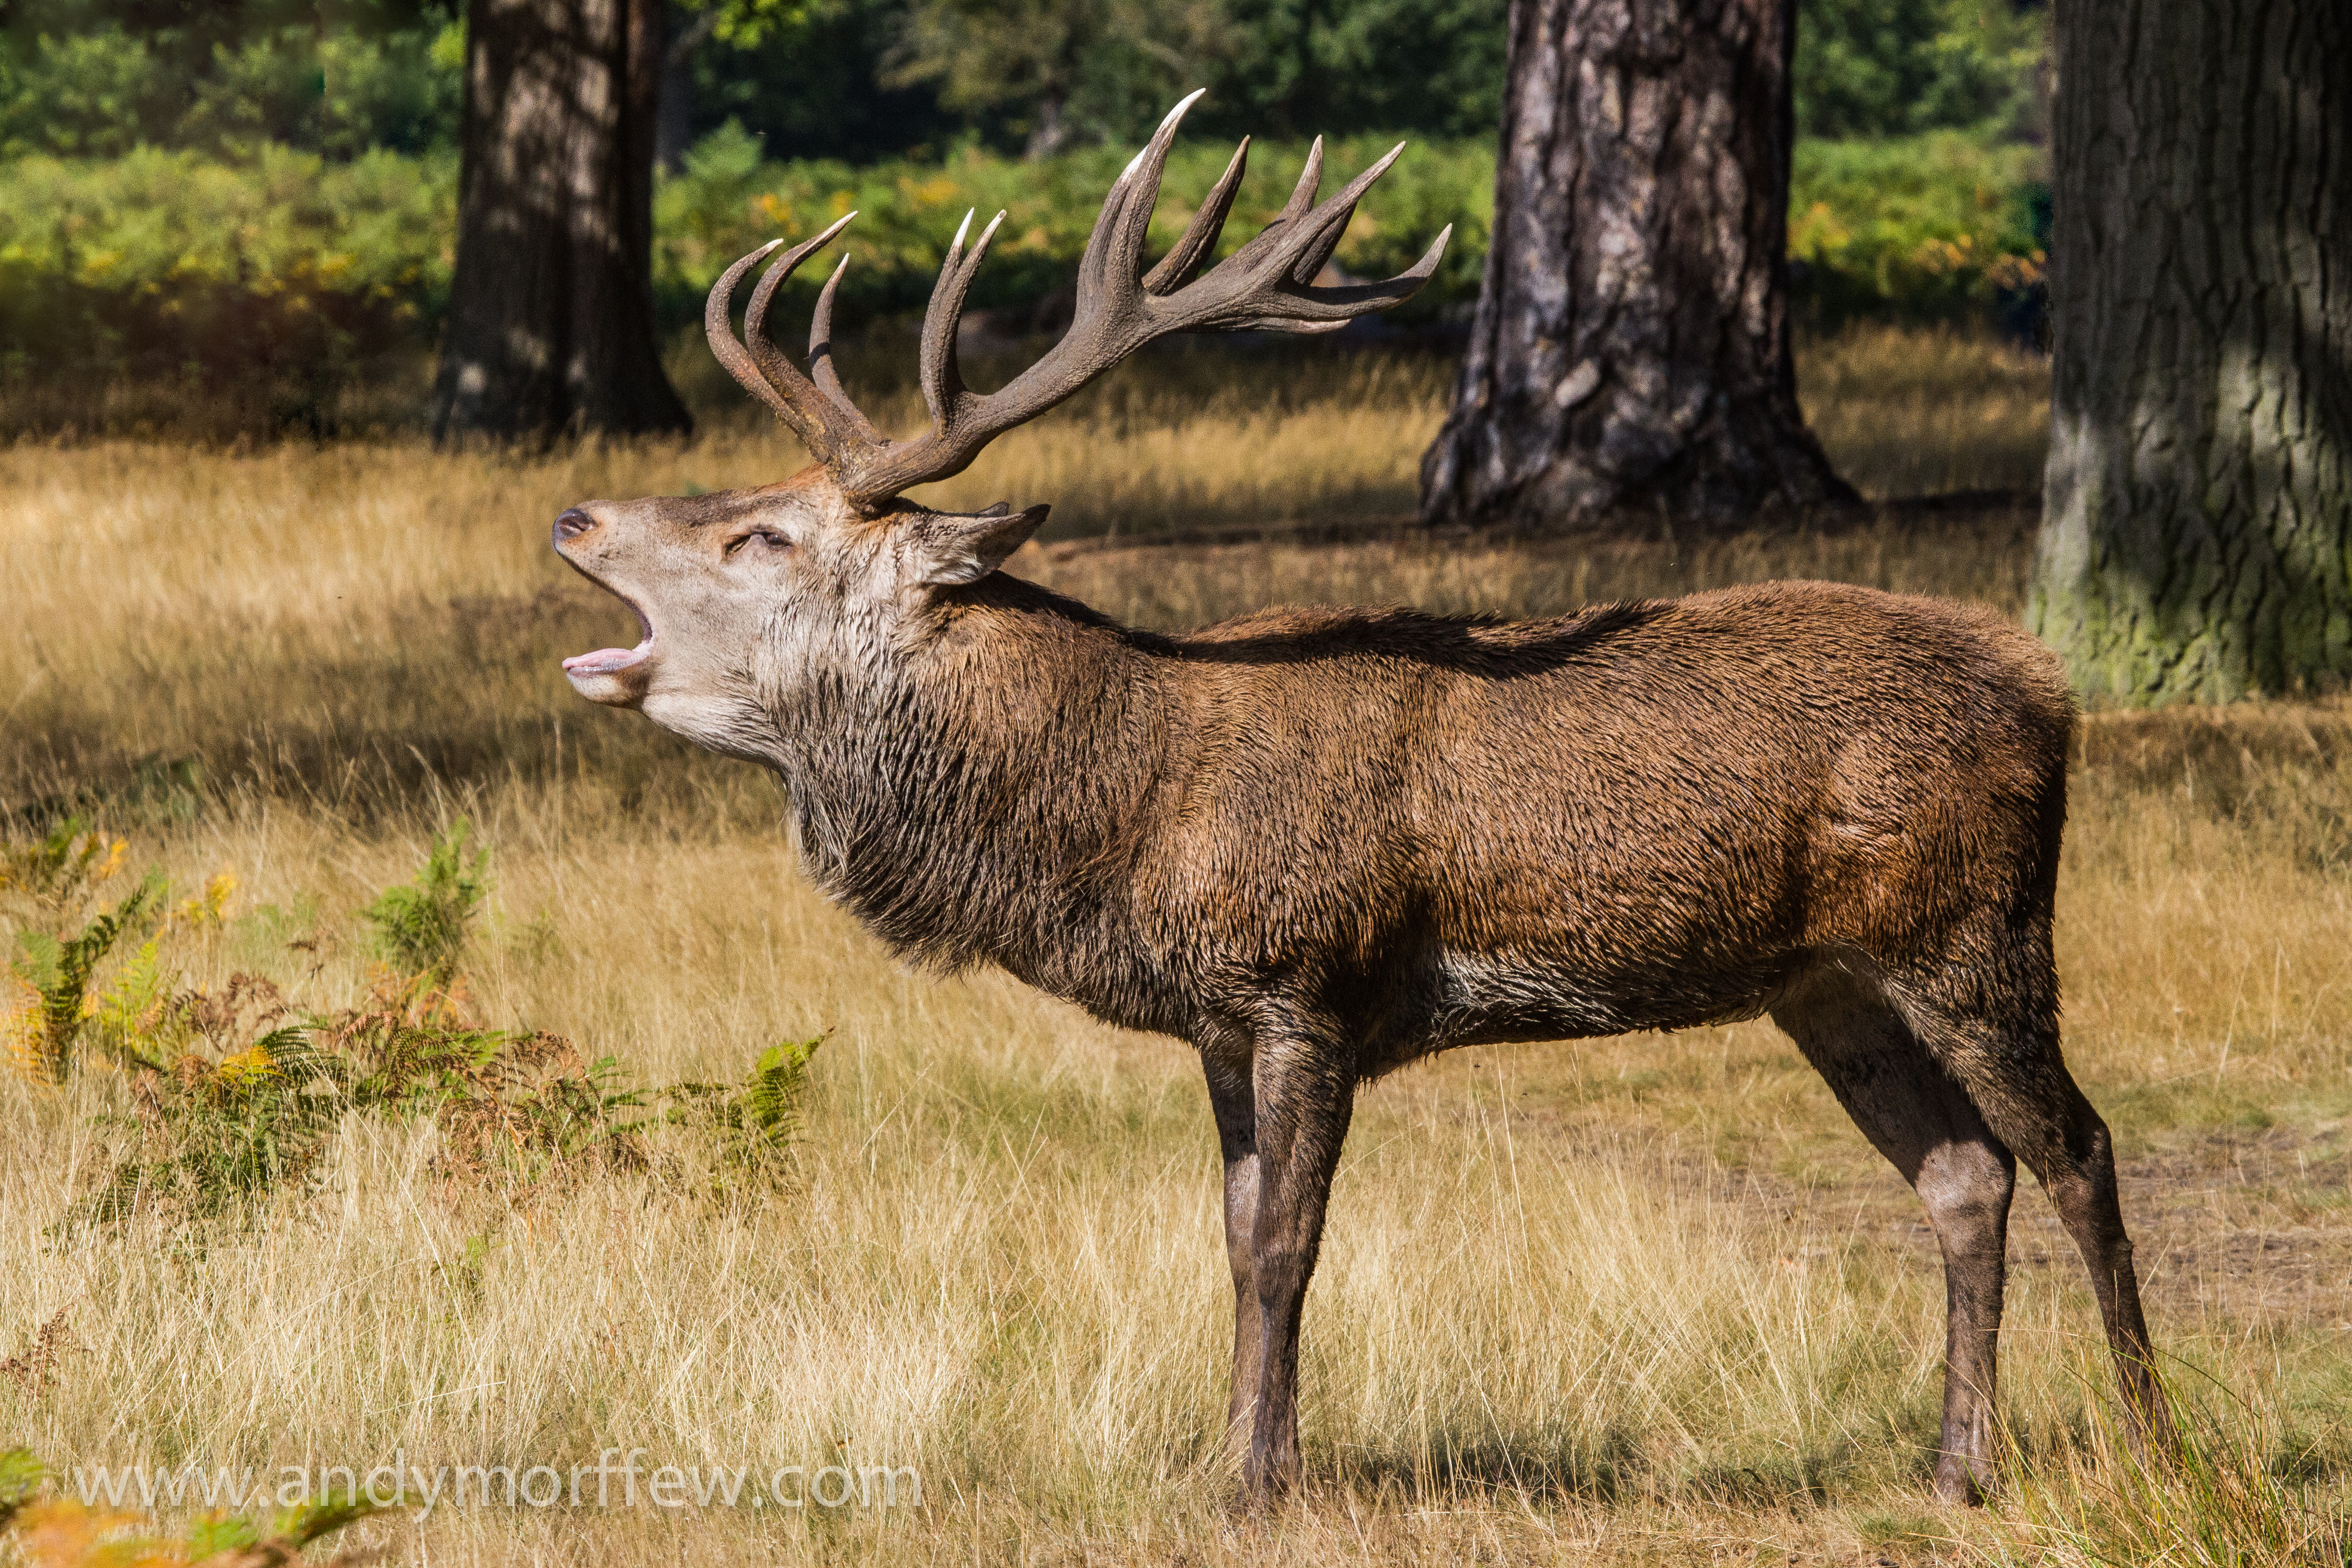
prairie, wildlife, deer, stag, mammal, fauna, vertebrate, andymorffew, morffew, specanimal, reddeer, bushy, bellowing, elk, white tailed deer